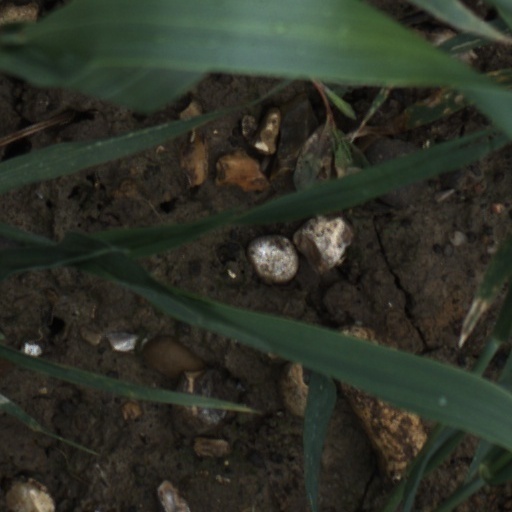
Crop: wheat